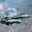
Label: airplane